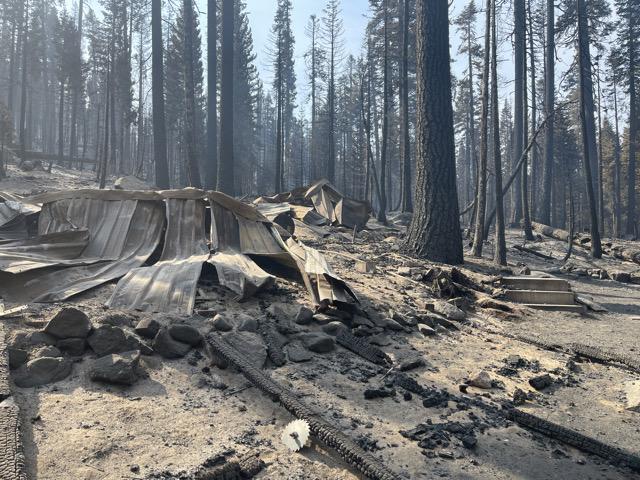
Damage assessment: destroyed